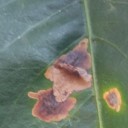
Label: Miner